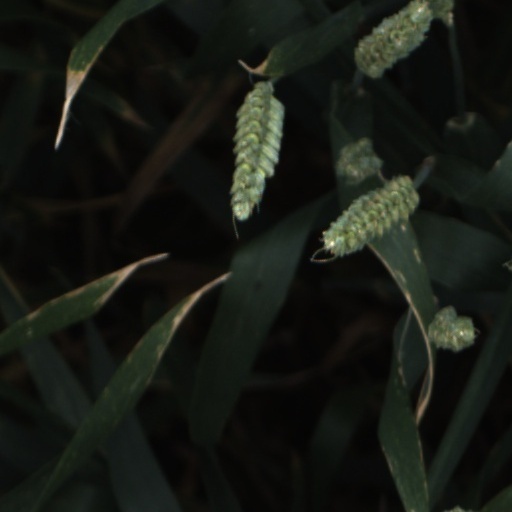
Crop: wheat